Louis Cook

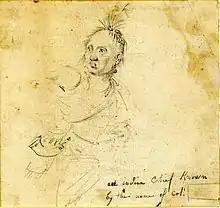
"Colonel Louis of the Oneidas." John Trumbull sketched this pencil drawing in 1785.

Louis Cook, or Akiatonharónkwen (died October 1814) (Mohawk), was an Iroquois leader and commissioned officer in the Continental Army during the American Revolution. Born to an African father and an Abenaki mother in what is now Schuylerville, New York, he and his mother were taken captive in a French-Mohawk raid and taken to Kahnawake, a Mohawk village south of Montreal. They were adopted by a Mohawk family. His mother soon died and he served Catholic missionaries, learning French. He became an influential leader among the Mohawk and distinguished himself as a warrior for their allies the French during the French and Indian War.